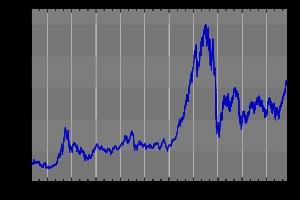
L'Austrian Traded Index, ou ATX en abrégé, est le principal indice boursier de la Bourse de Vienne et celui des plus grandes entreprises cotées de l'économie autrichienne.